Bruges

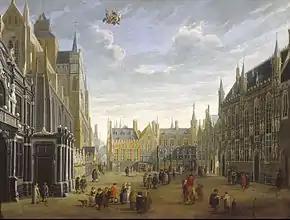
"The Burg in Bruges", painted by Meunincxhove

At the end of the 14th century, Bruges became one of the Four Members, along with Brugse Vrije, Ghent, and Ypres. Together they formed a parliament; however, they frequently quarreled amongst themselves.